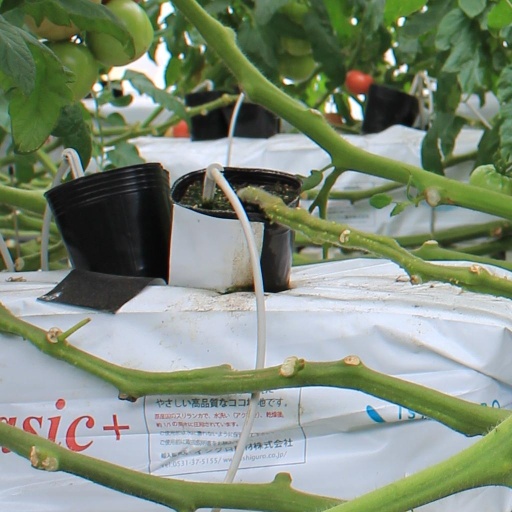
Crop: tomato